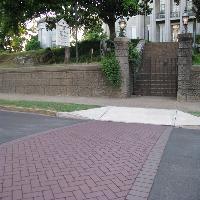
Weather: cloudy or overcast